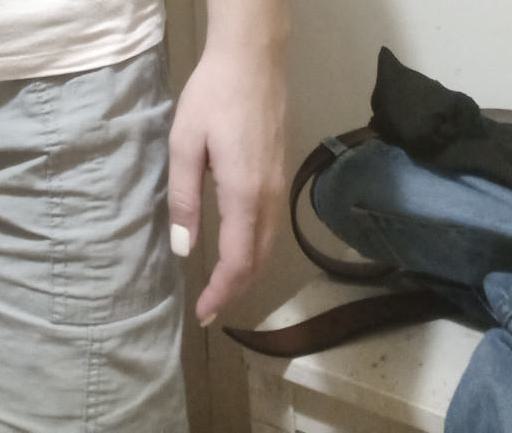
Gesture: no_gesture